Anna Karenina (2012 film)

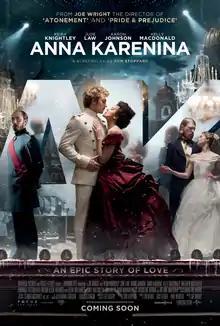
UK theatrical release poster

Anna Karenina is a 2012 historical romantic drama film directed by Joe Wright. Adapted by Tom Stoppard from Leo Tolstoy's 1878 novel, the film depicts the tragedy of Russian aristocrat and socialite Anna Karenina, wife of senior statesman Alexei Karenin, and her affair with the affluent cavalry officer Count Vronsky. Keira Knightley stars as the titular character; this is her third collaboration with director Joe Wright following "Pride & Prejudice" (2005) and "Atonement" (2007). Jude Law and Aaron Taylor-Johnson appear as Karenin and Vronsky, respectively. Matthew Macfadyen, Kelly Macdonald, Domhnall Gleeson, and Alicia Vikander appear in key supporting roles.